Trams in Asunción

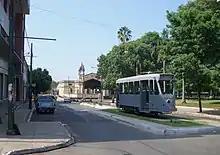
Tramcar 9006 on 'permanent' display in the city centre in 2006, with the former railway station in the background. It remained here for less than 2 years.

In December 2005, tram No. 9006 was placed on display at the west end of Plaza Uruguaya as a memorial to the former tram system. However, after being vandalized in 2007 it was moved to another location.